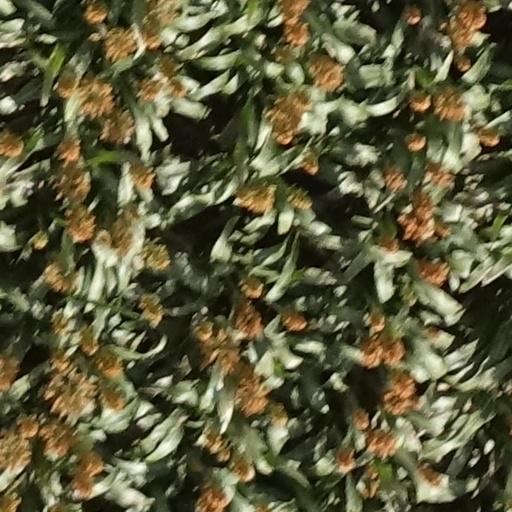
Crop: sorghum